Templemore apparitions

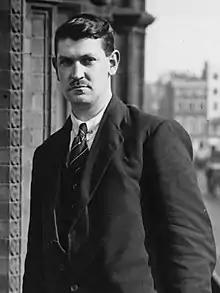
Michael Collins in 1921

Shortly after the attack, a sixteen-year old farm labourer named James Walsh claimed that he was visited by the Virgin Mary in his cottage in the nearby townland of Curraheen. She told him that she was troubled by what was happening in Ireland. At her request he dug a hole in the ground in his bedroom and this soon filled with spring water. Afterwards he claimed that all three statues of the Virgin Mary in his home began to bleed. He took these statues to Templemore, where the bleeding was witnessed. One man who had been crippled for most of his life claimed he was dancing in the streets after visiting Walsh's cottage. He was the first of many who claimed to have been cured of their ailments in the presence of Walsh or the statues.